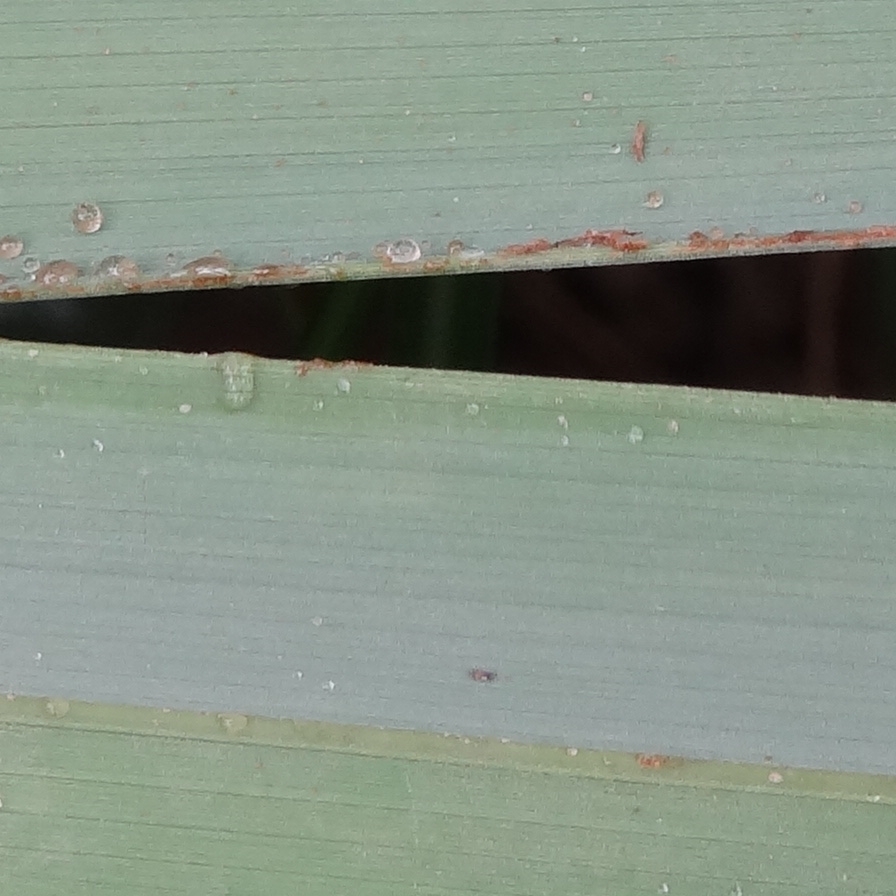
Label: Honey